Klaus-Jürgen Deuser

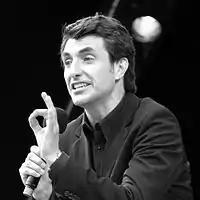
Deuser in 2006

Klaus-Jürgen "Knacki" Deuser (born 28 May 1962) is a German presenter and comedian. He is known for his comedy show "NightWash".